World's Columbian Exposition

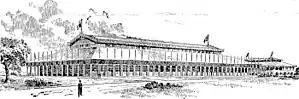
The Forestry Building

Architect Kirtland Cutter's Idaho Building, a rustic log construction, was a popular favorite, visited by an estimated 18 million people. The building's design and interior furnishings were a major precursor of the Arts and Crafts movement.